Harwich (UK Parliament constituency)

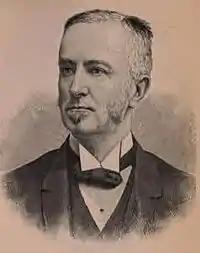
Round

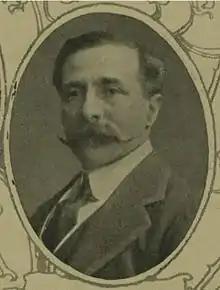
Lever

Another General Election was required to take place before the end of 1915. The political parties had been making preparations for an election to take place and by July 1914, the following candidates had been selected;